2015 ANZ Championship season

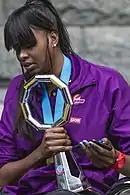
27 June 2015; Romelda Aiken with the ANZ Championship Challenge Trophy.

The new Conference format saw the top three teams from each Conference qualify for the Finals Series. The second and third placed teams from each Conference played off in the Elimination Final. The winner then took on the first placed team in the Conference Final. The four Conference finalists will then progress to the semi-finals where the Conference Champions hosted the runner up of the other conference for a chance to compete in the ANZ Championship Grand Final.